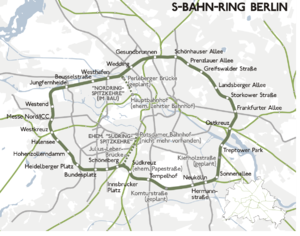
Berliner Ringbahn
Berlins ringbane.
Berliner Ringbahn er en 37 km. lang ringformet jernbanestrækning, der omkranser Berlins centrum. Banen trafikeres af S-Bahn og har på flere stationer tilslutning til Berliner Stadtbahn og U-Bahn.